Em Família (TV series)

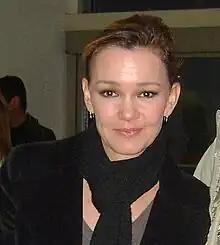
Júlia Lemmertz as "Helena".

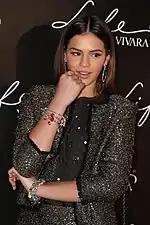
Bruna Marquezine as "Helena" / "Luiza".

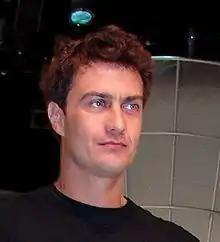
Gabriel Braga Nunes as "Laerte".

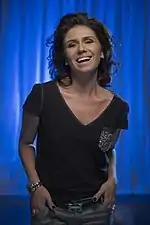
Giovanna Antonelli as "Clara".

Globo distributed "Em Família" for 3 countries to date, with 75 chapters - almost half the original.